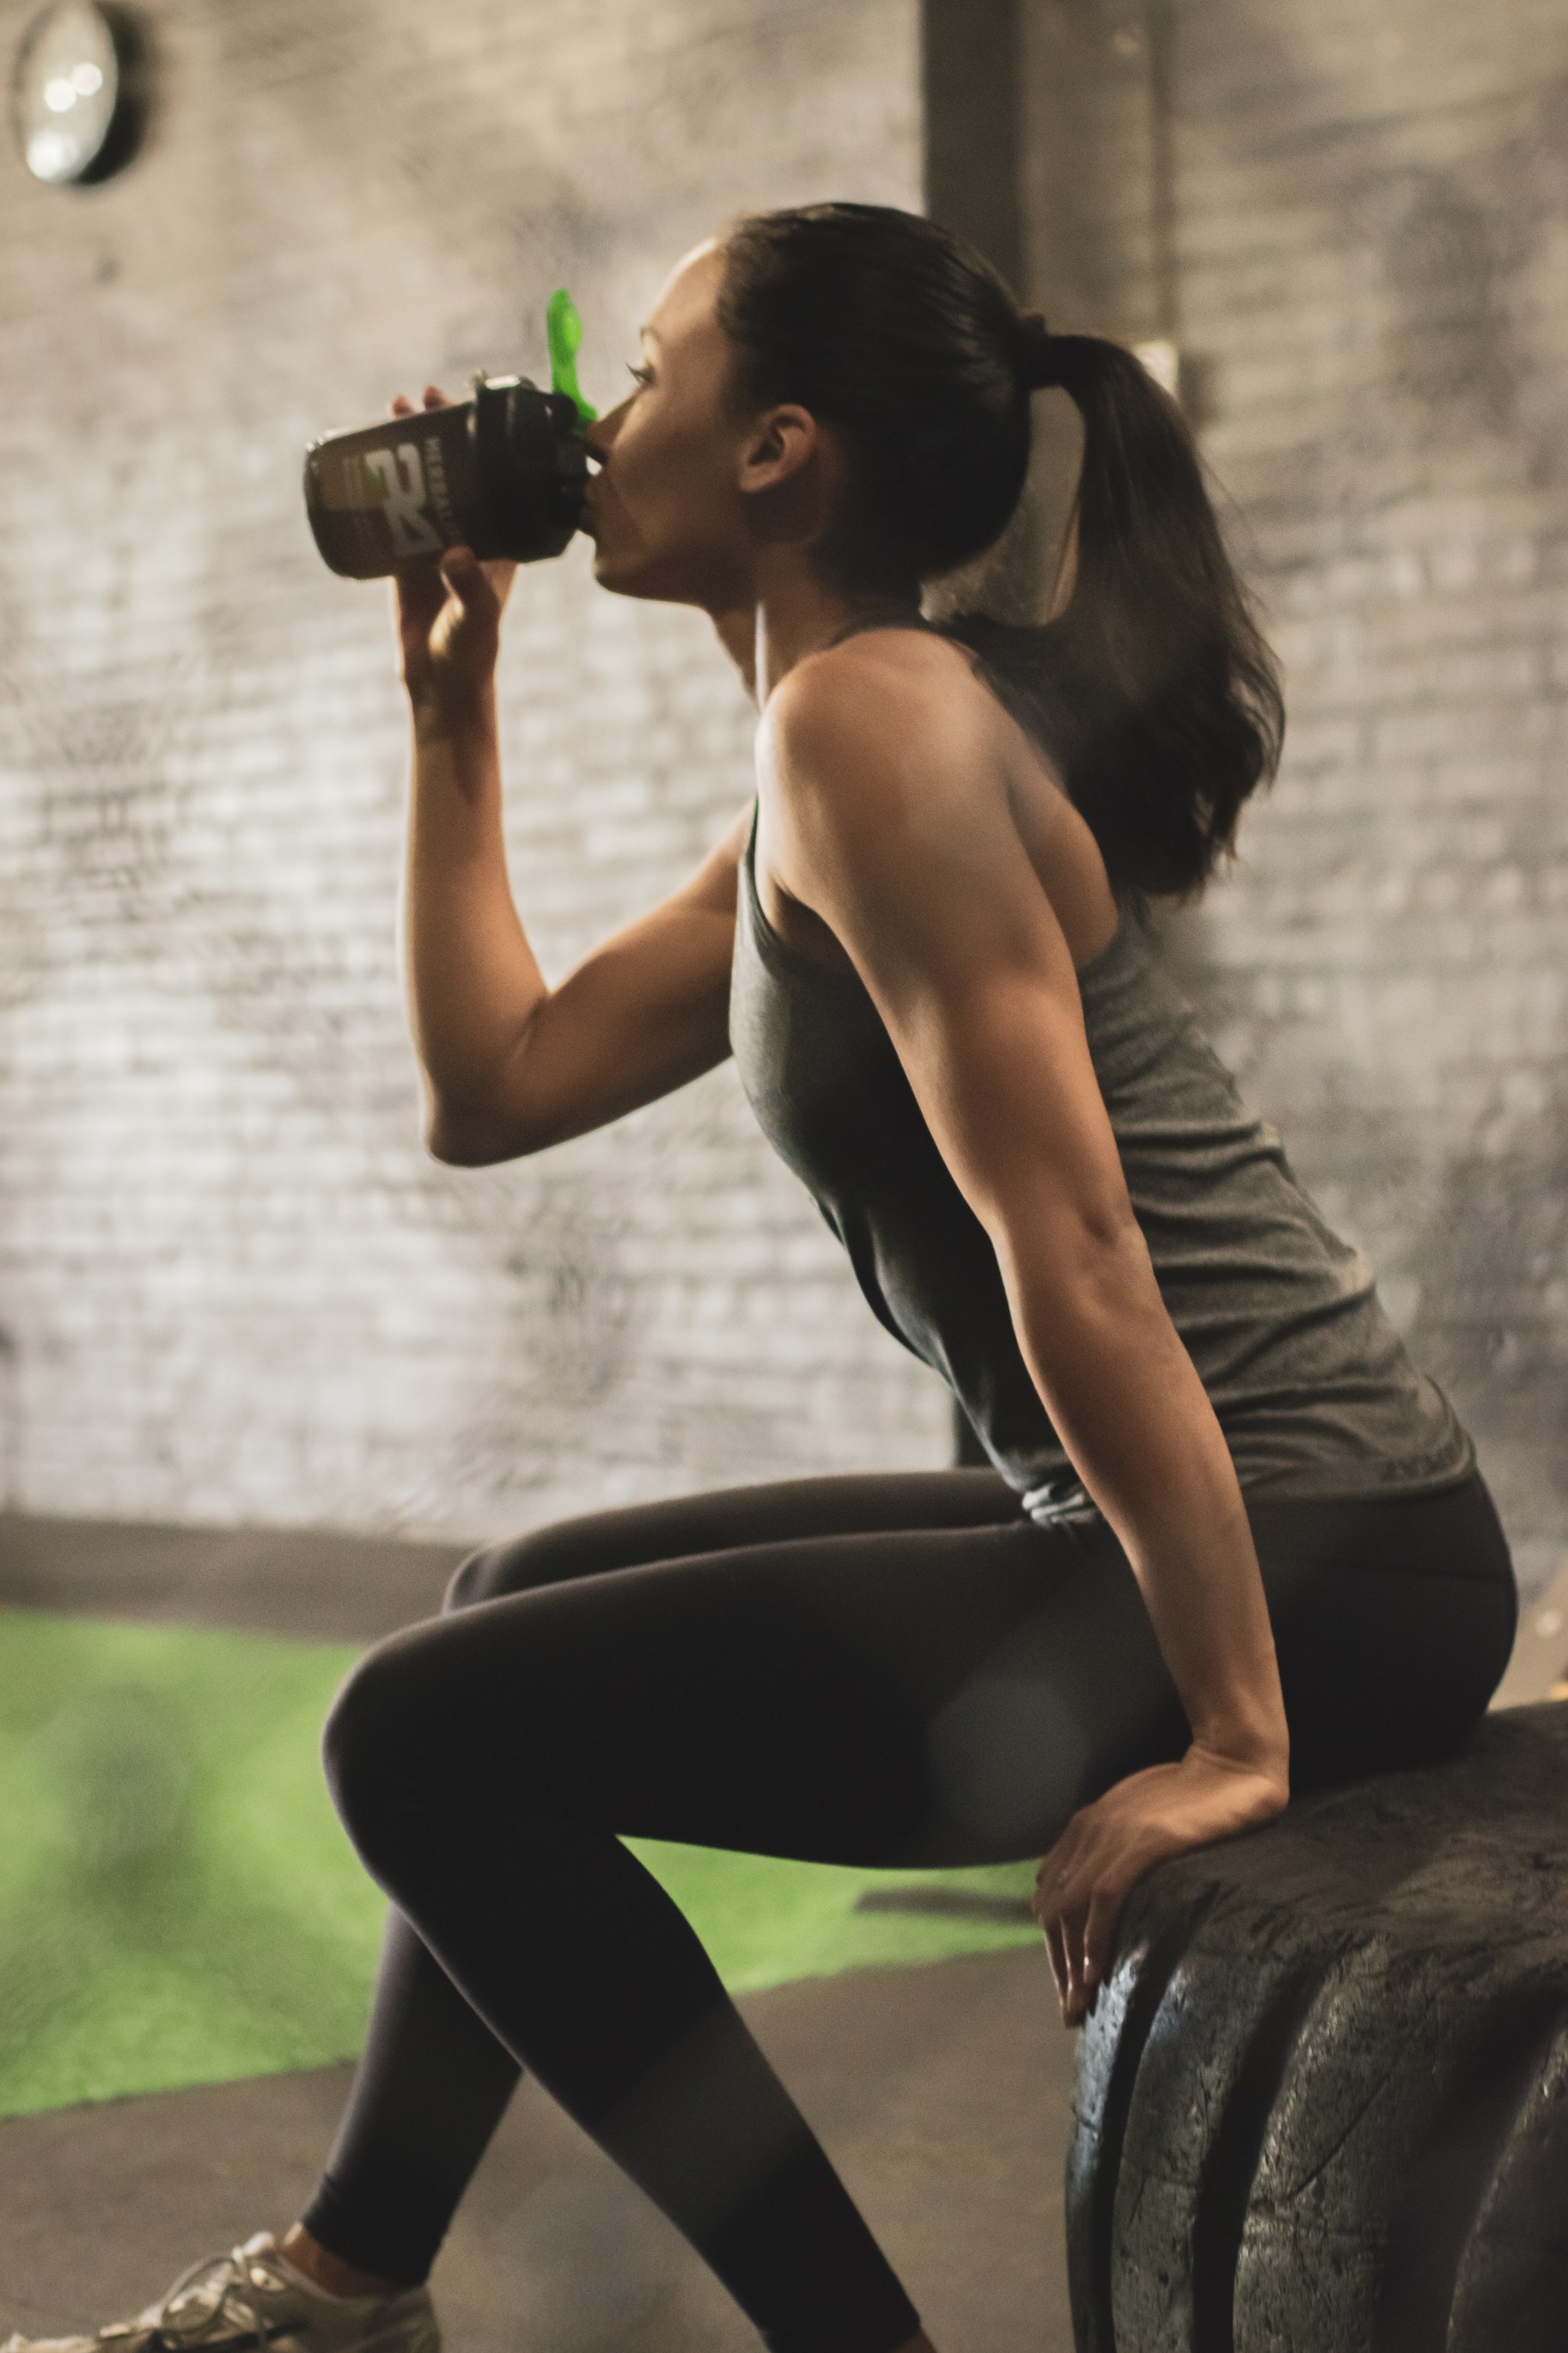
shoulder, exercise equipment, standing, arm, joint, physical fitness, muscle, weights, thigh, abdomen, human leg, neck, girl, active undergarment, physical exercise, fitness professional